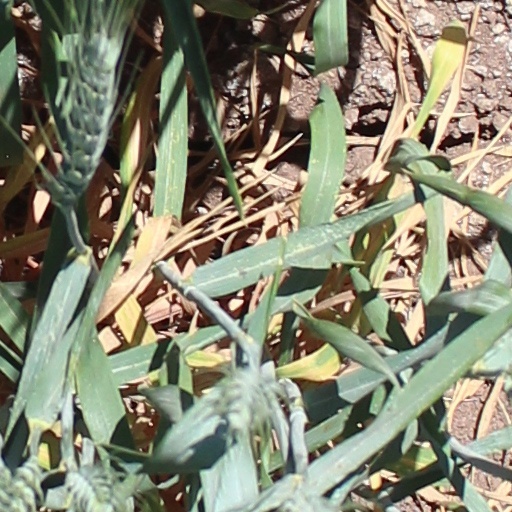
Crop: wheat